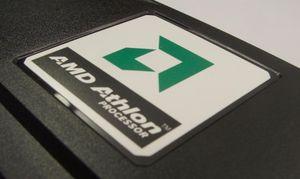
Advanced Micro Devices est un fabricant américain de semi-conducteurs, microprocesseurs, cartes graphiques basé à Santa Clara. La compagnie a été fondée le 1ᵉʳ mai 1969 par un groupe d'ingénieurs et de dirigeants de Fairchild Semiconductor. Les cofondateurs d'AMD sont Jerry Sanders, Edwin Turney, John Carey, Sven Simonsen, Jack Gifford, Frank Botte, Jim Giles et Larry Stenger. La flèche du logotype de la compagnie dirigée vers la droite symbolise sa croissance dans le « droit chemin ».